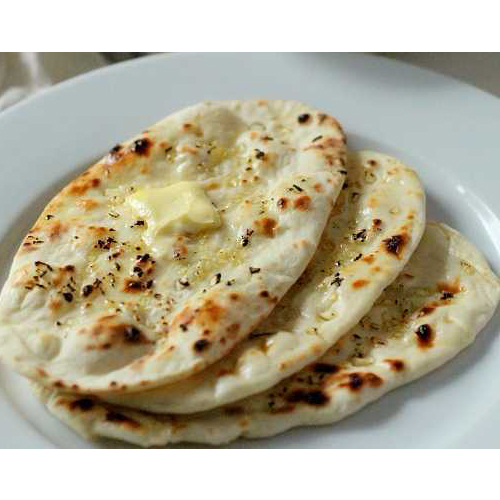
Dish: butter_naan